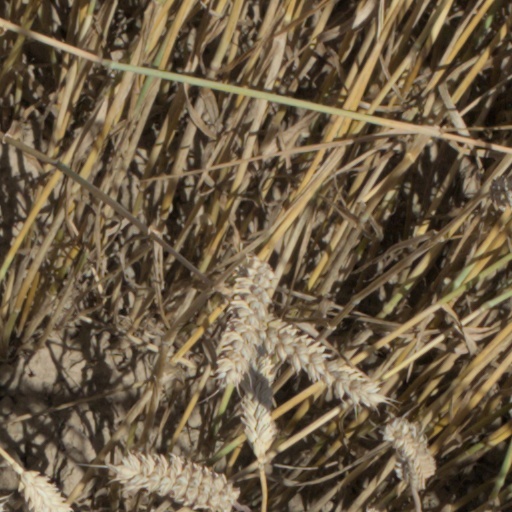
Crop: wheat